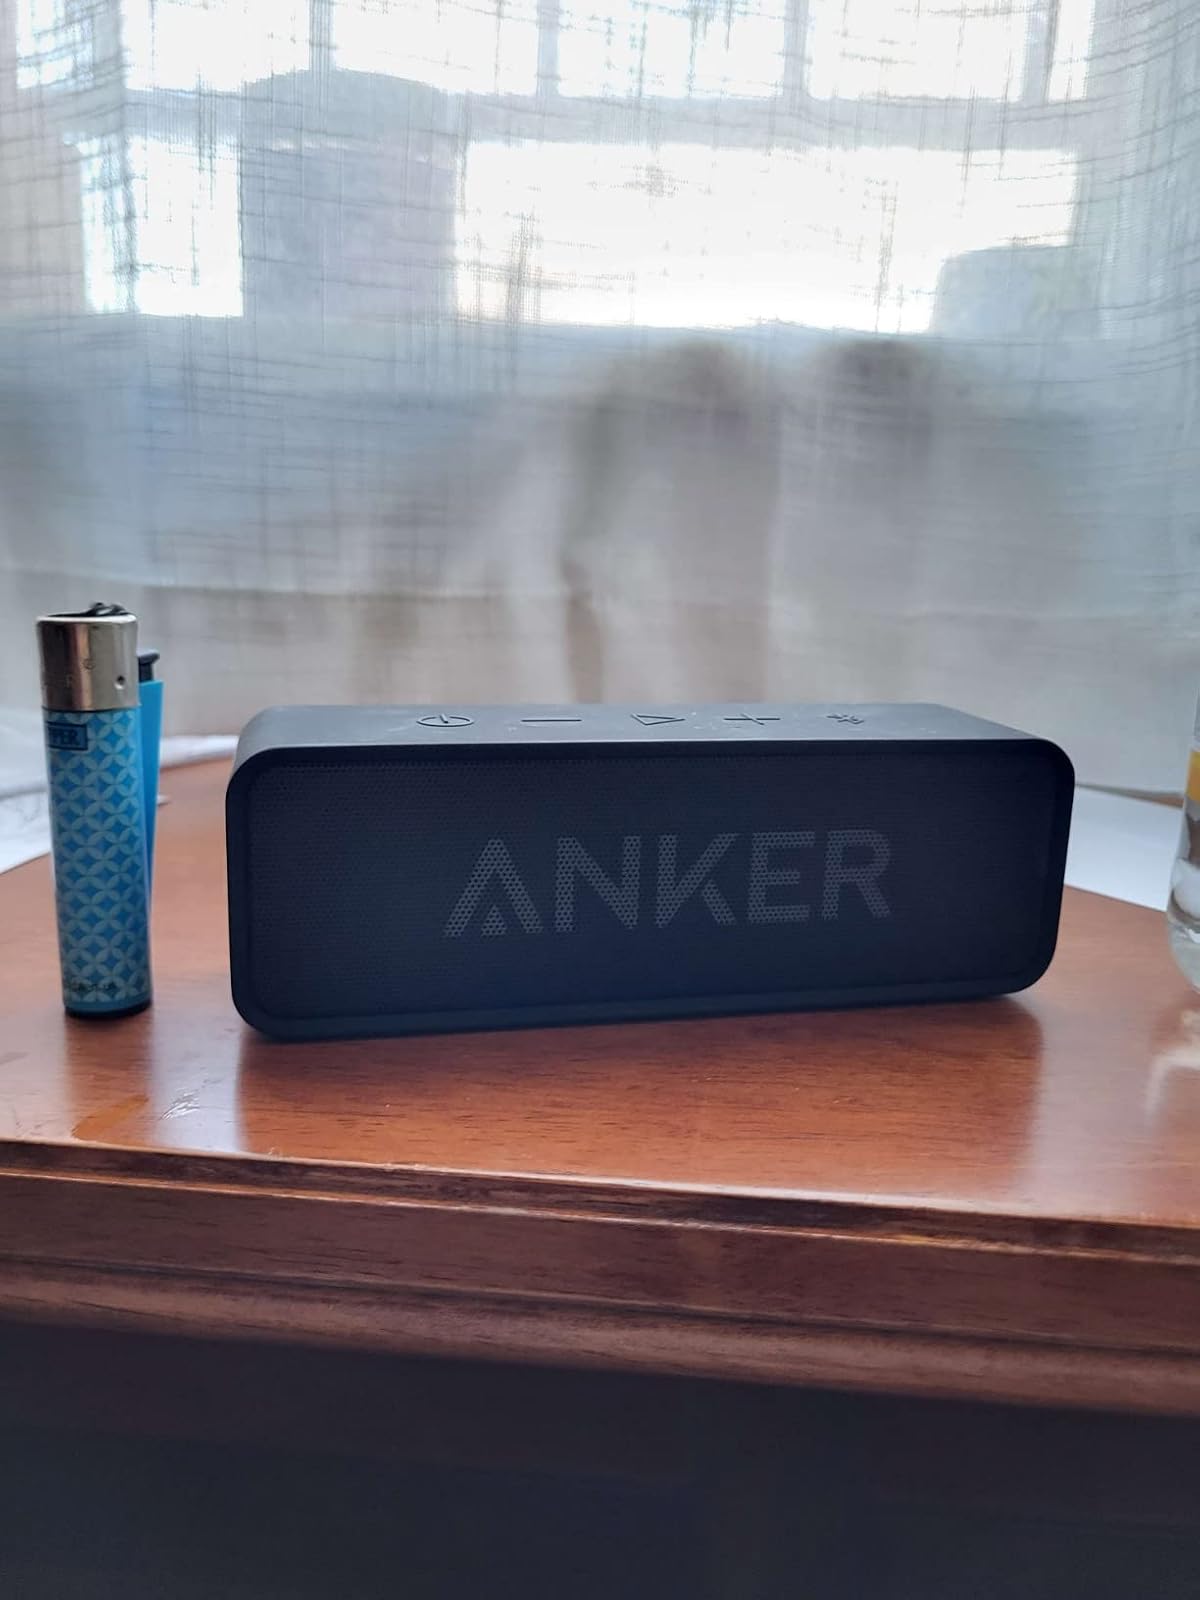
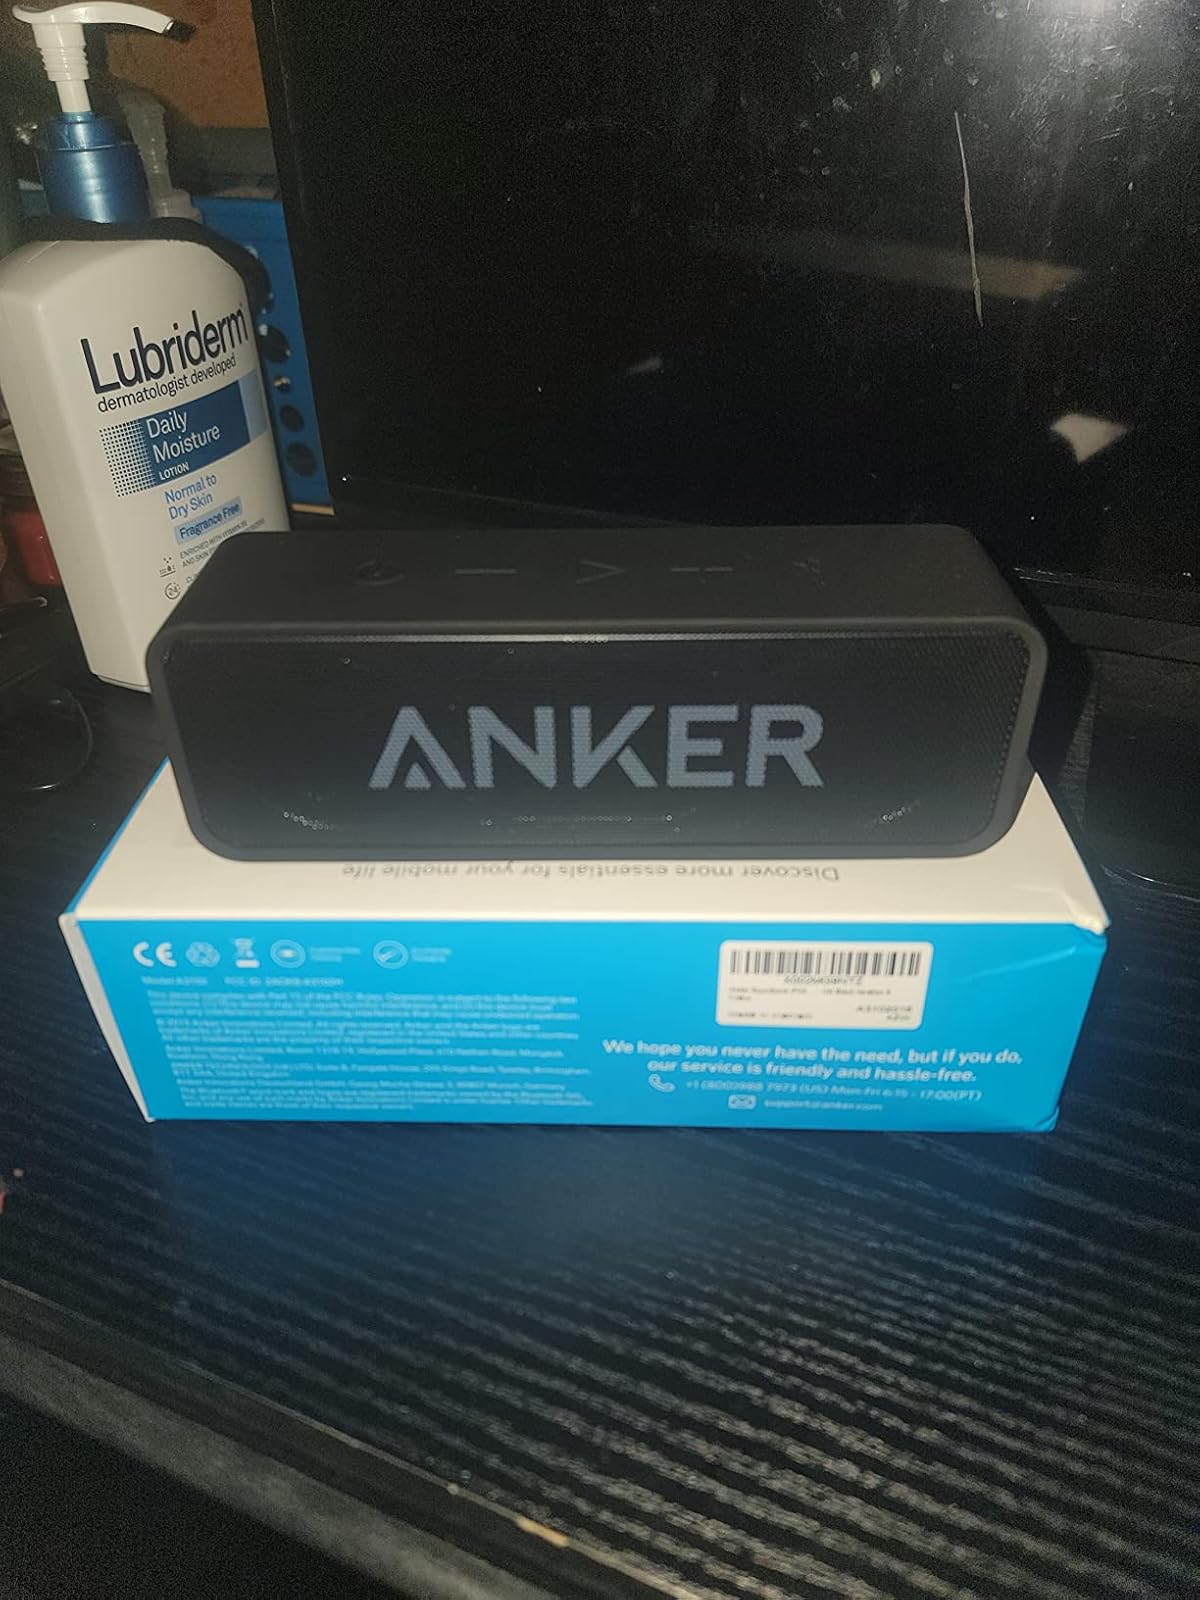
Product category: speaker
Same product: yes